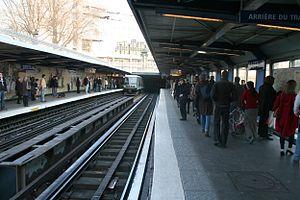
Station de métro, Paris, ligne 1.